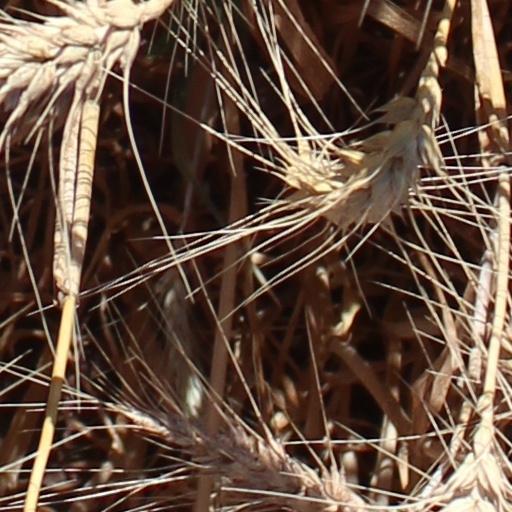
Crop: wheat